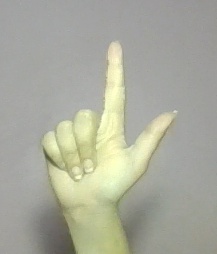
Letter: laam